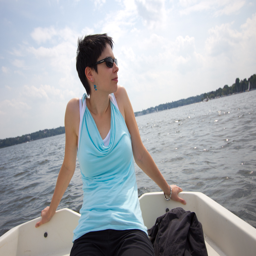
people on a boat : no description